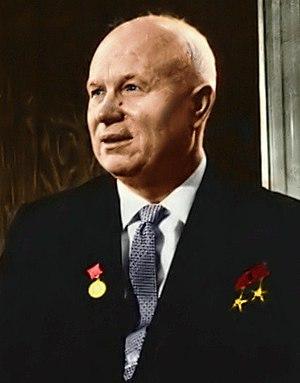
1971 est une année commune commençant un vendredi.
« Nous vous enterrerons » est une célèbre phrase adressée par le leader soviétique Nikita Khrouchtchev aux ambassadeurs occidentaux lors d'une réception à l'ambassade de Pologne à Moscou le 18 novembre 1956.
La calvitie des chefs d'État russes, et plus particulièrement l'alternance, à la tête de l'État, entre un dirigeant chauve, ou dégarni, et un dirigeant chevelu, est une théorie humoristique populaire en Russie et sujette à plaisanterie. Elle est basée sur le fait improbable que depuis le début du XIXᵉ siècle et le règne de Nicolas Iᵉʳ, et ceci durant presque deux siècles, on observerait une succession chronologique dans la calvitie des dirigeants russes, un dirigeant chauve, ou dégarni, succédant invariablement à un dirigeant possédant encore ses cheveux, ayant lui-même succédé à un dirigeant chauve ou dégarni.